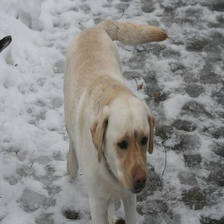
Species: dog
Breed: german shorthaired